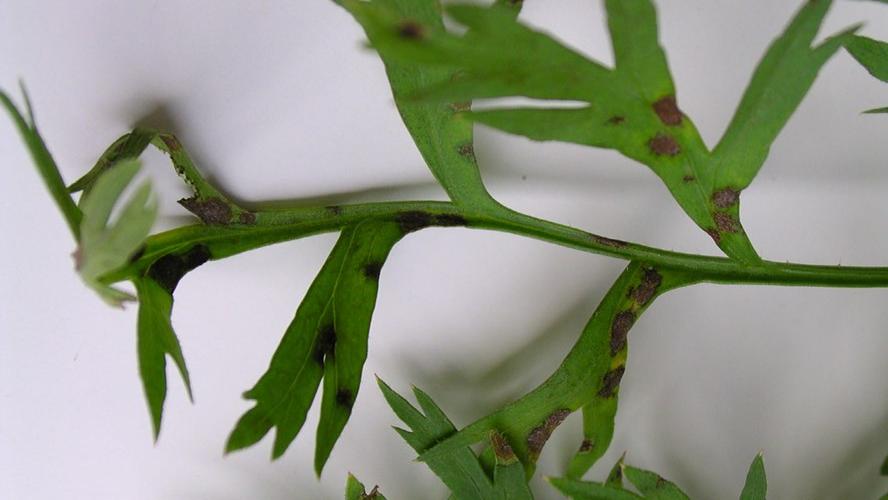
Plant: Carrot
Disease: carrot alternaria leaf blight